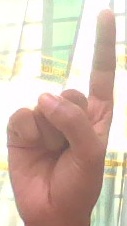
ASL sign: 1